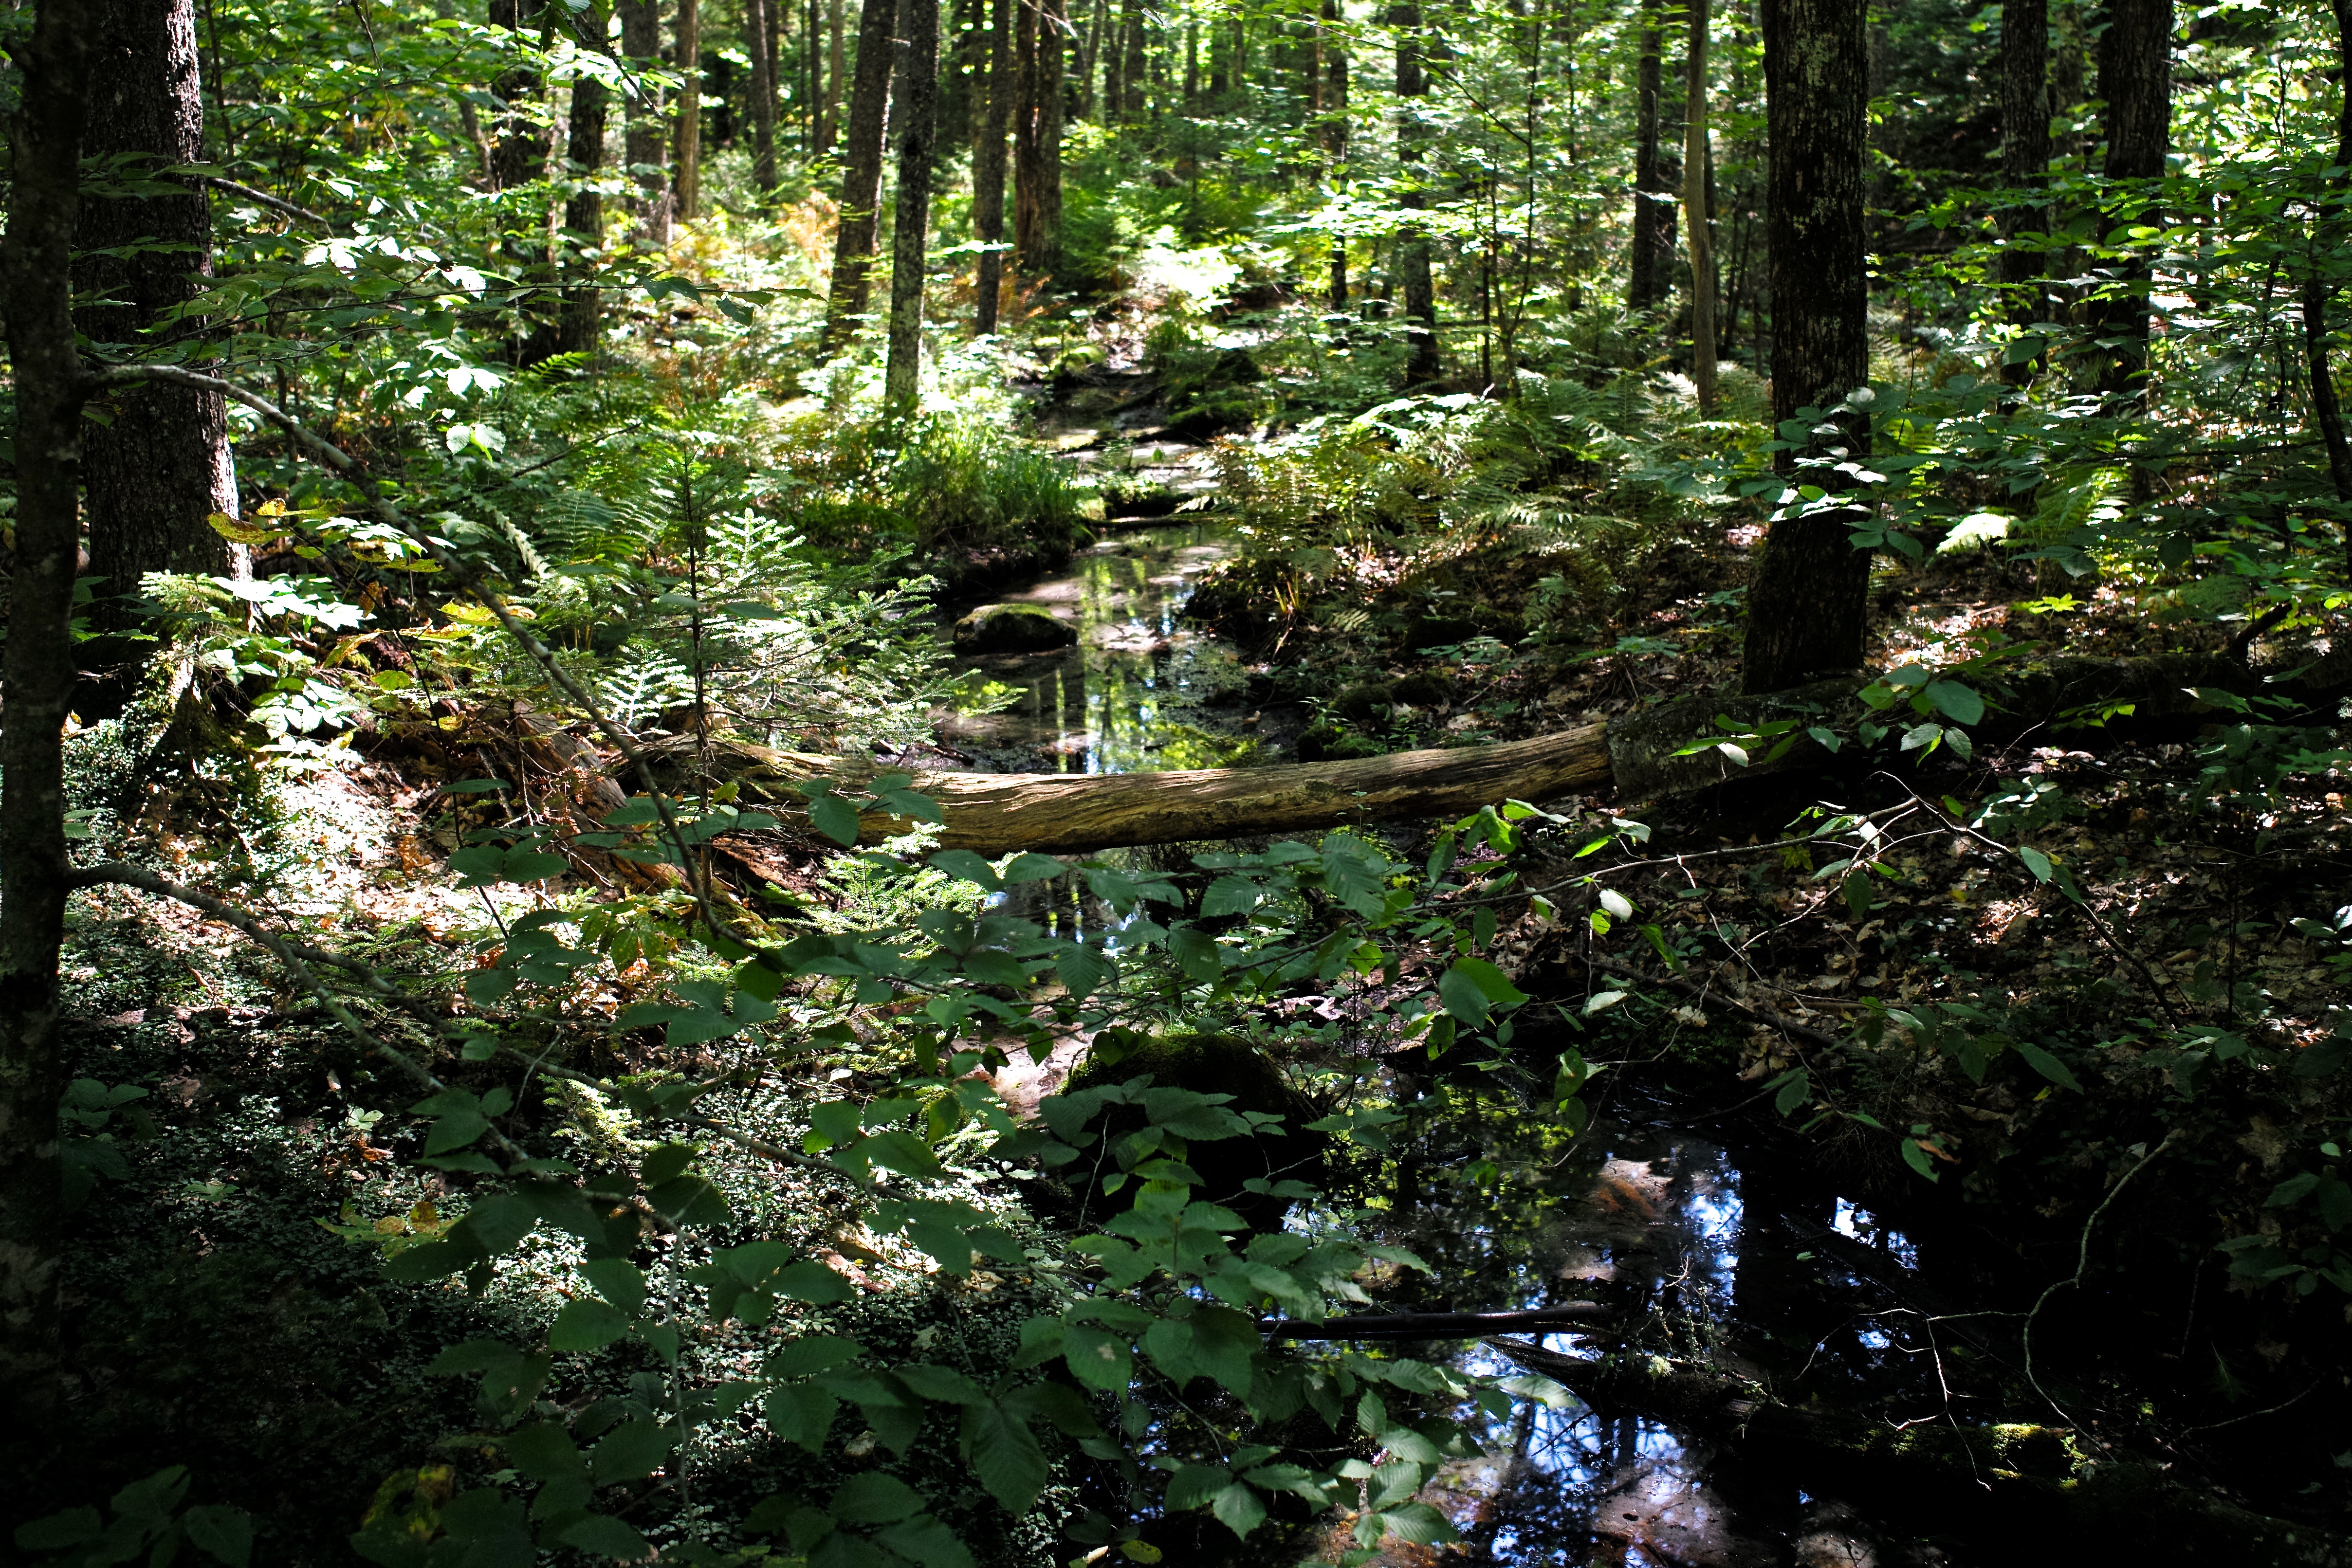
tree, nature, forest, wilderness, hiking, trail, leaf, summer, stream, jungle, autumn, park, usa, hills, m, vegetation, rainforest, mount, ravine, state, 28, f2, woodland, habitat, leica, 240, summicron, maine, camden, asph, battie, water feature, ecosystem, biome, old growth forest, natural environment, temperate broadleaf and mixed forest